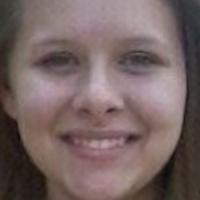
Age group: age 11-20